Azumi Basin

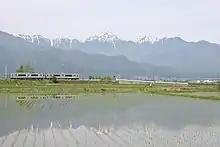
View of Azumino against the Hida Mountains

The is part of the Matsumoto Basin in Nagano Prefecture, Japan. It covers approximately the municipalities of Azumino, Ikeda and Matsukawa, and some parts of Matsumoto and Ōmachi . Formerly called "Azumidaira", it stretches from the west banks of the Azusa and Sai rivers to the foot of the Hida Mountains (also known as the Northern Alps) in the west, and towards the southernmost watershed of the Takase River. It is known for its natural environment, museums and art galleries.